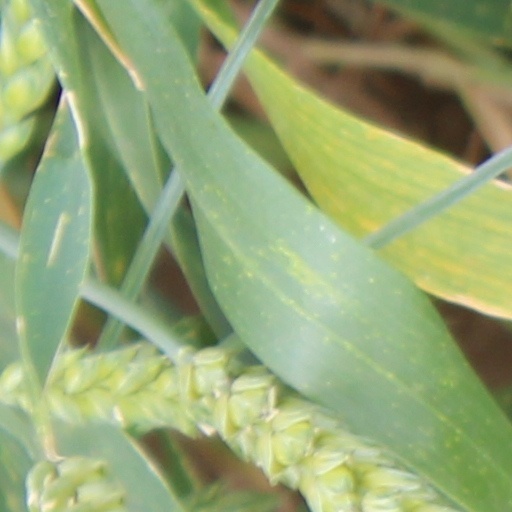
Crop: wheat